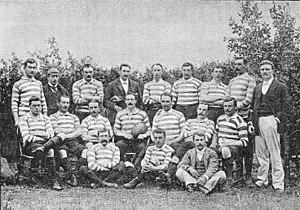
La tournée de l'équipe des Lions britanniques de 1891 se tient en Afrique du Sud de juillet à septembre 1891. C'est la deuxième tournée à l'étranger des Lions britannique ; la première en Afrique du Sud. Ils disputent un total de 20 matchs, dont trois tests contre l'équipe nationale sud-africaine de rugby à XV. Les « îles britanniques » ont non seulement remporté les trois matches de test, mais également les 17 matchs contre les provinces. Bien que la tournée ne porte pas ce nom à cette époque, elle est reconnue rétrospectivement comme une tournée des Lions britanniques.
Howard Marshall, né le 20 décembre 1870 à Sunderland et mort le 9 octobre 1929 à Westminster, est un joueur de rugby à XV anglais évoluant au poste de demi d'ouverture pour l'équipe d'Angleterre et les Lions britanniques. Il joue un match en sélection nationale. Il participe au tournoi britannique 1893.